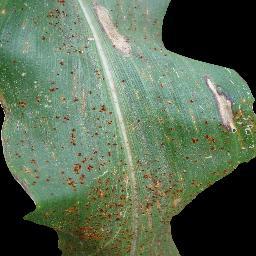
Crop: corn
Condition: (maize)_common_rust